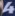
Number: 4